Enterovirus 71

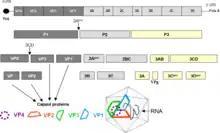
Enterovirus genome, polyprotein processing cascade, and architecture of enterovirus capsid.

The receptors for EV71 and CVA16 have been identified as P-selectin glycoprotein ligand-1 and scavenger receptor class B, member 2 (SCARB2); both are transmembrane proteins.